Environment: real
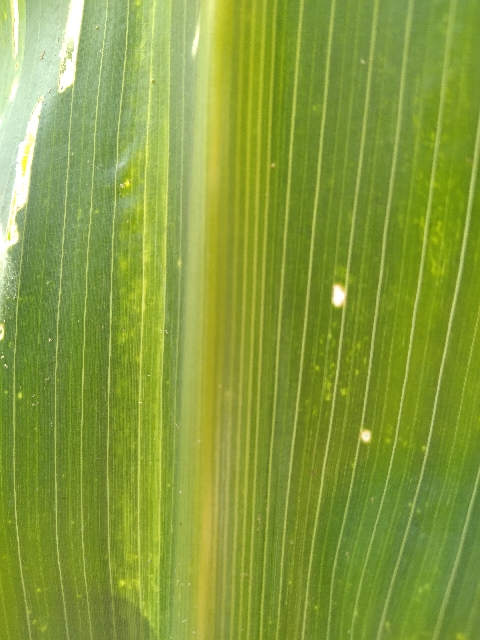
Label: lethal_necrosis